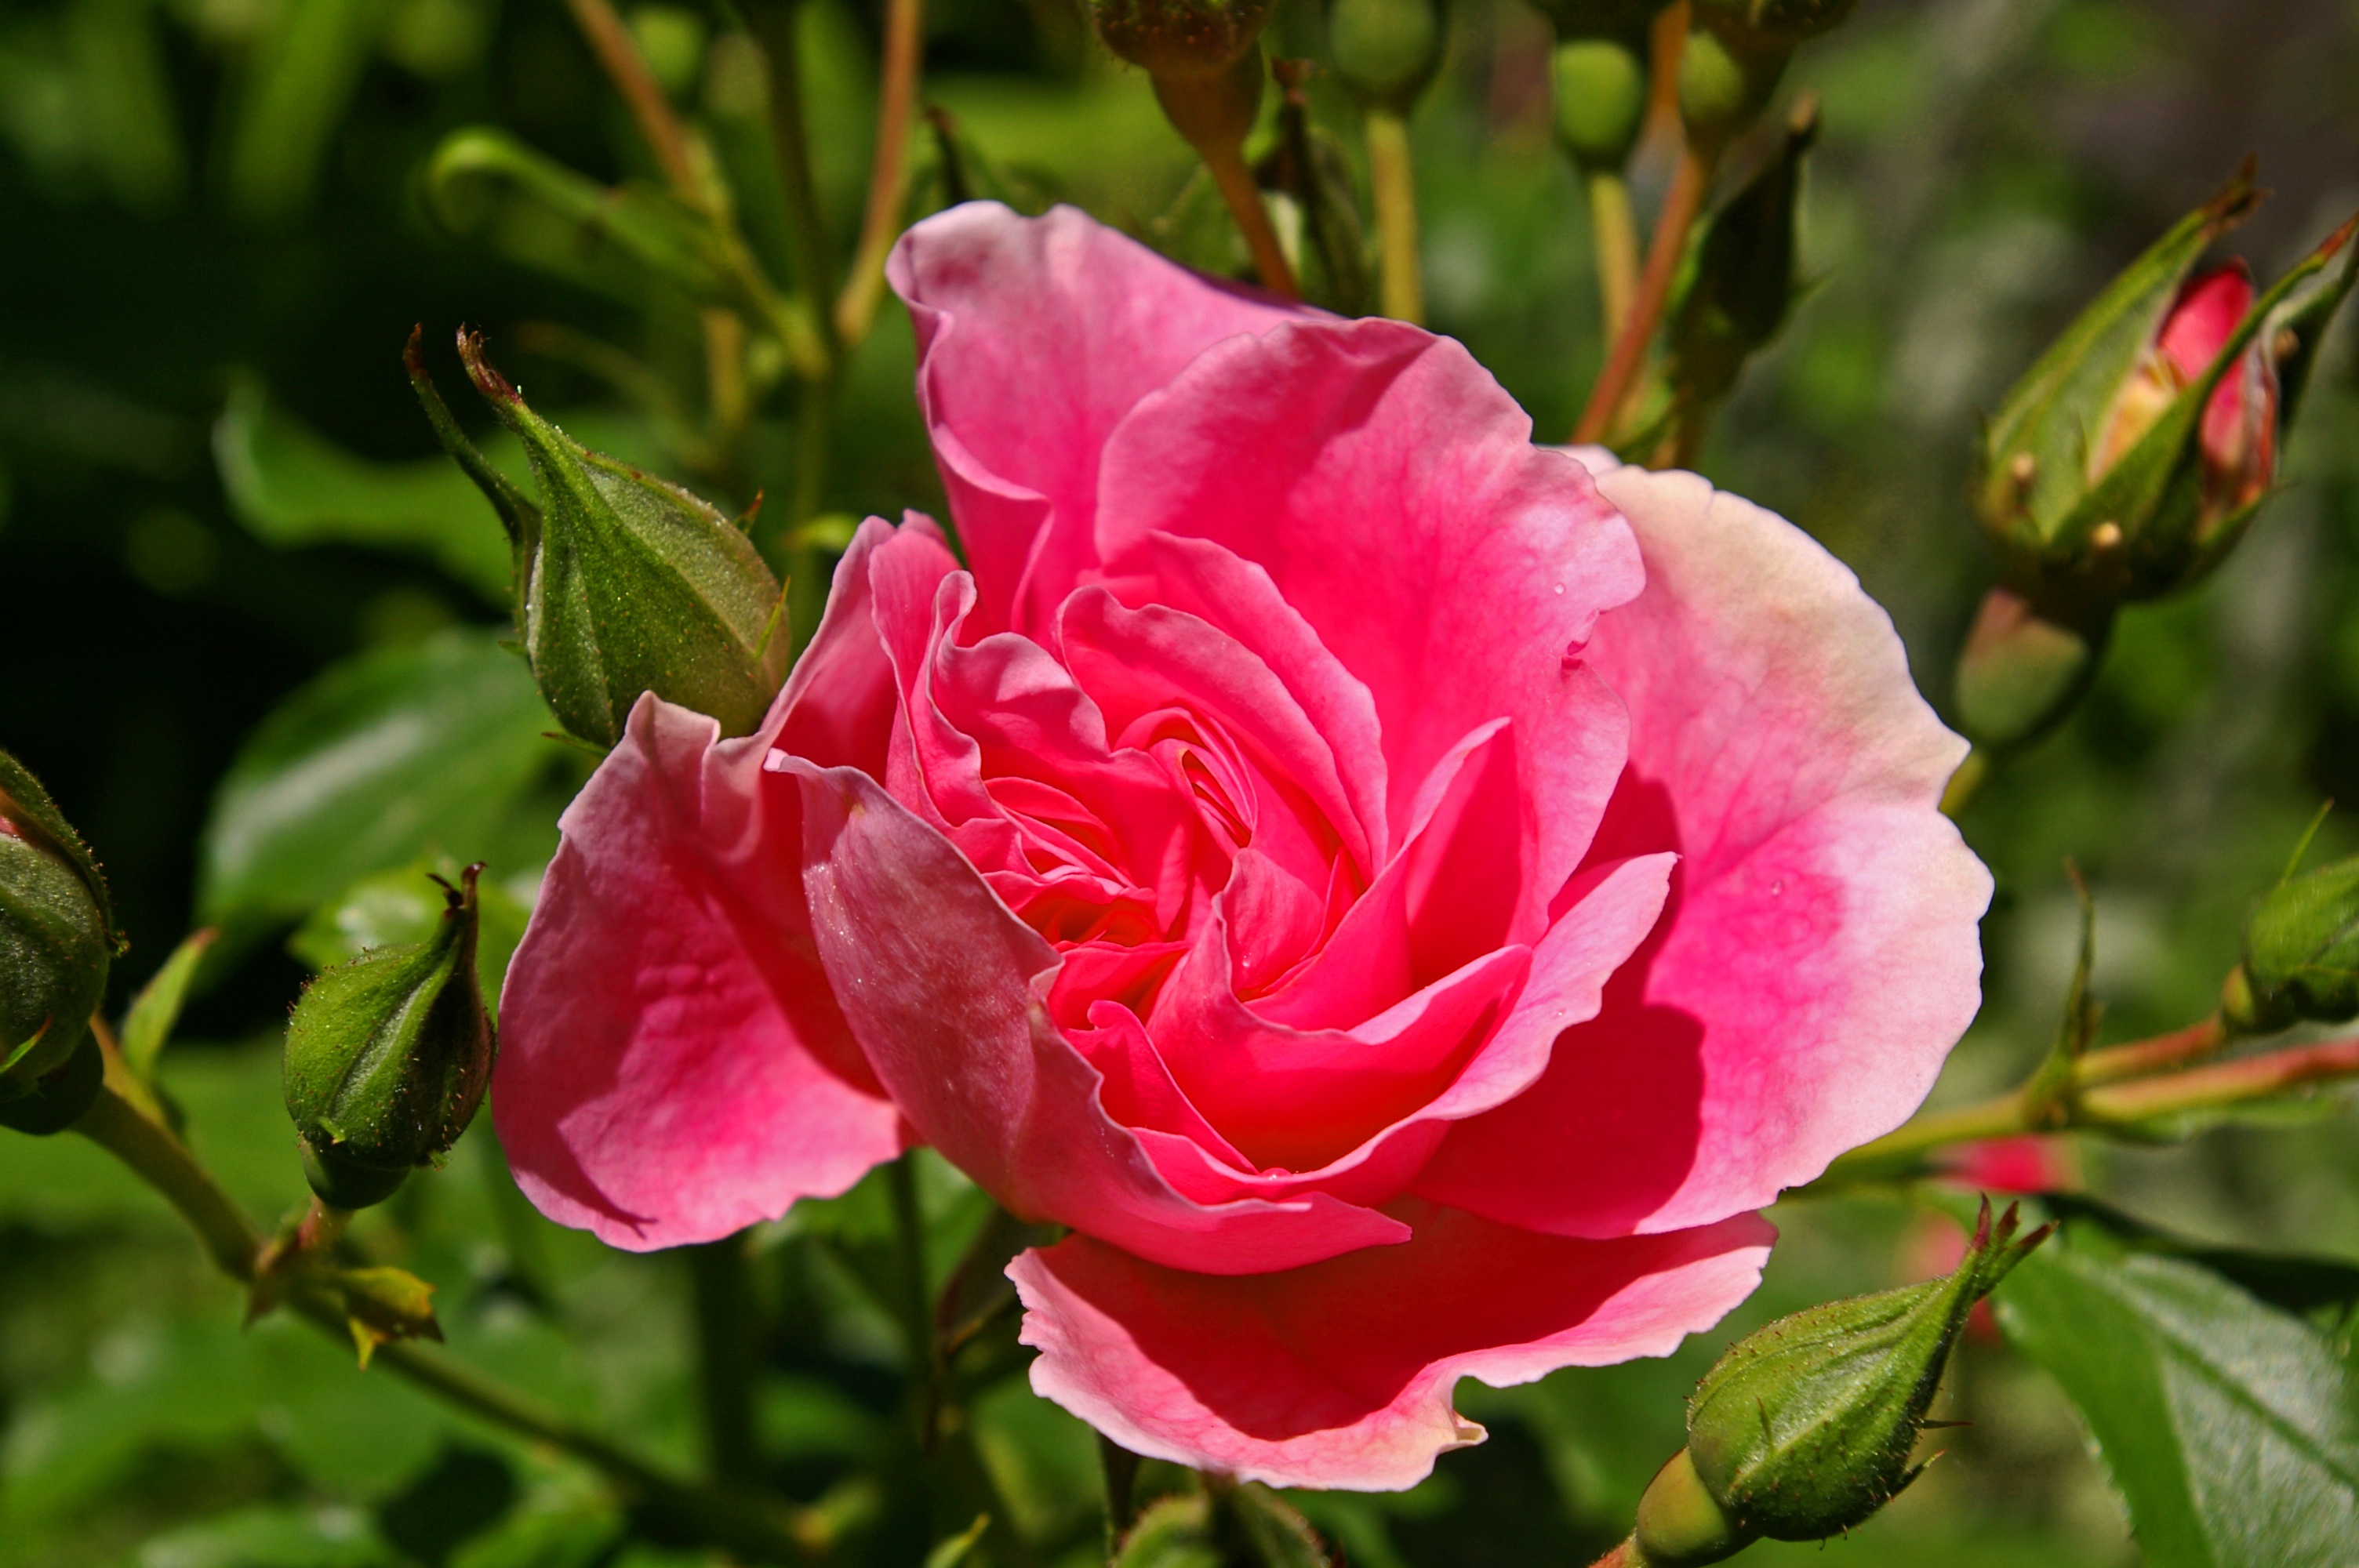
nature, blossom, prickly, plant, sun, leaf, flower, petal, bloom, summer, love, rose, garden, pink, flora, leaves, bed, petals, shrub, beauty, pink rose, bud, floribunda, fragrance, rose garden, rose blooms, flowering plant, garden roses, english rose, rose family, open rose, cut flowers, scented rose, birthday flowers, land plant, rosa centifolia, rose order